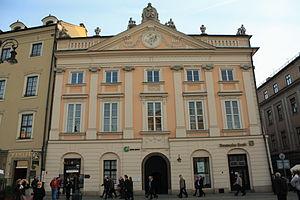
La Place du Marché de Cracovie aménagée en 1257 est la plus grande place médiévale de toute l'Europe. Elle est également l'endroit le plus important de l'ancienne capitale de la Pologne et ses 40 000 mètres carrés ont acquis, au cours des siècles, une signification historique, culturelle et sociale importante. La place fut témoin de nombreux événements marquant de l'histoire du pays.